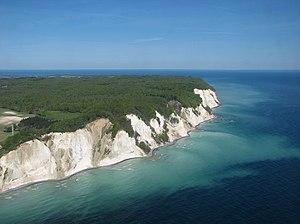
Les Møns Klint, toponyme danois signifiant littéralement en français « les falaises de Møn », sont des falaises littorales de craie situées à l'extrémité orientale de l'île danoise de Møn.